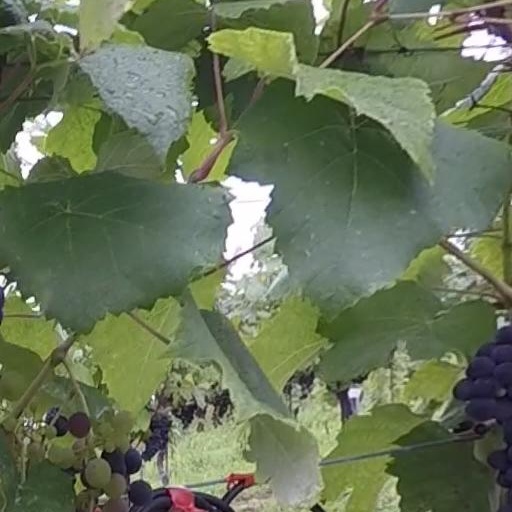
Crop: grape